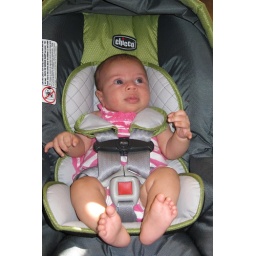
fun in car seat